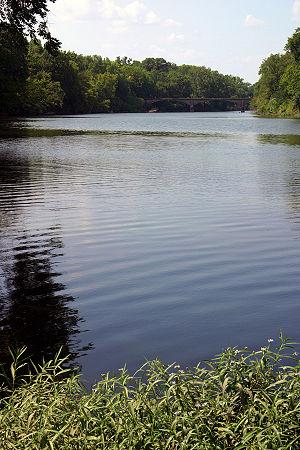
Le Kansas est un État du Midwest des États-Unis. Il est bordé au nord par le Nebraska, à l'est par le Missouri, au sud par l'Oklahoma et à l'ouest par le Colorado.